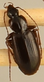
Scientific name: Calathus advena
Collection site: Rocky Mountains NEON (RMNP), plot RMNP_014